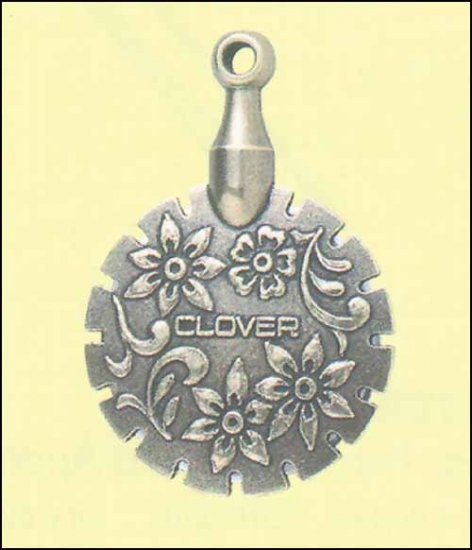
ANTIQUE GOLD THREAD CUTTER PENDANT
Brand: Yarn Tree
Antique Gold Thread Cutter Pendant. This charming pendant is designed with a sharp circular blade inside so threads can be cut using any of the grooves. Approx 1" diameter.
Category: Arts & Entertainment > Hobbies & Creative Arts > Arts & Crafts > Art & Crafting Tools > Craft Cutting & Embossing Tools > Thread & Yarn Cutters > Pendant Cutters